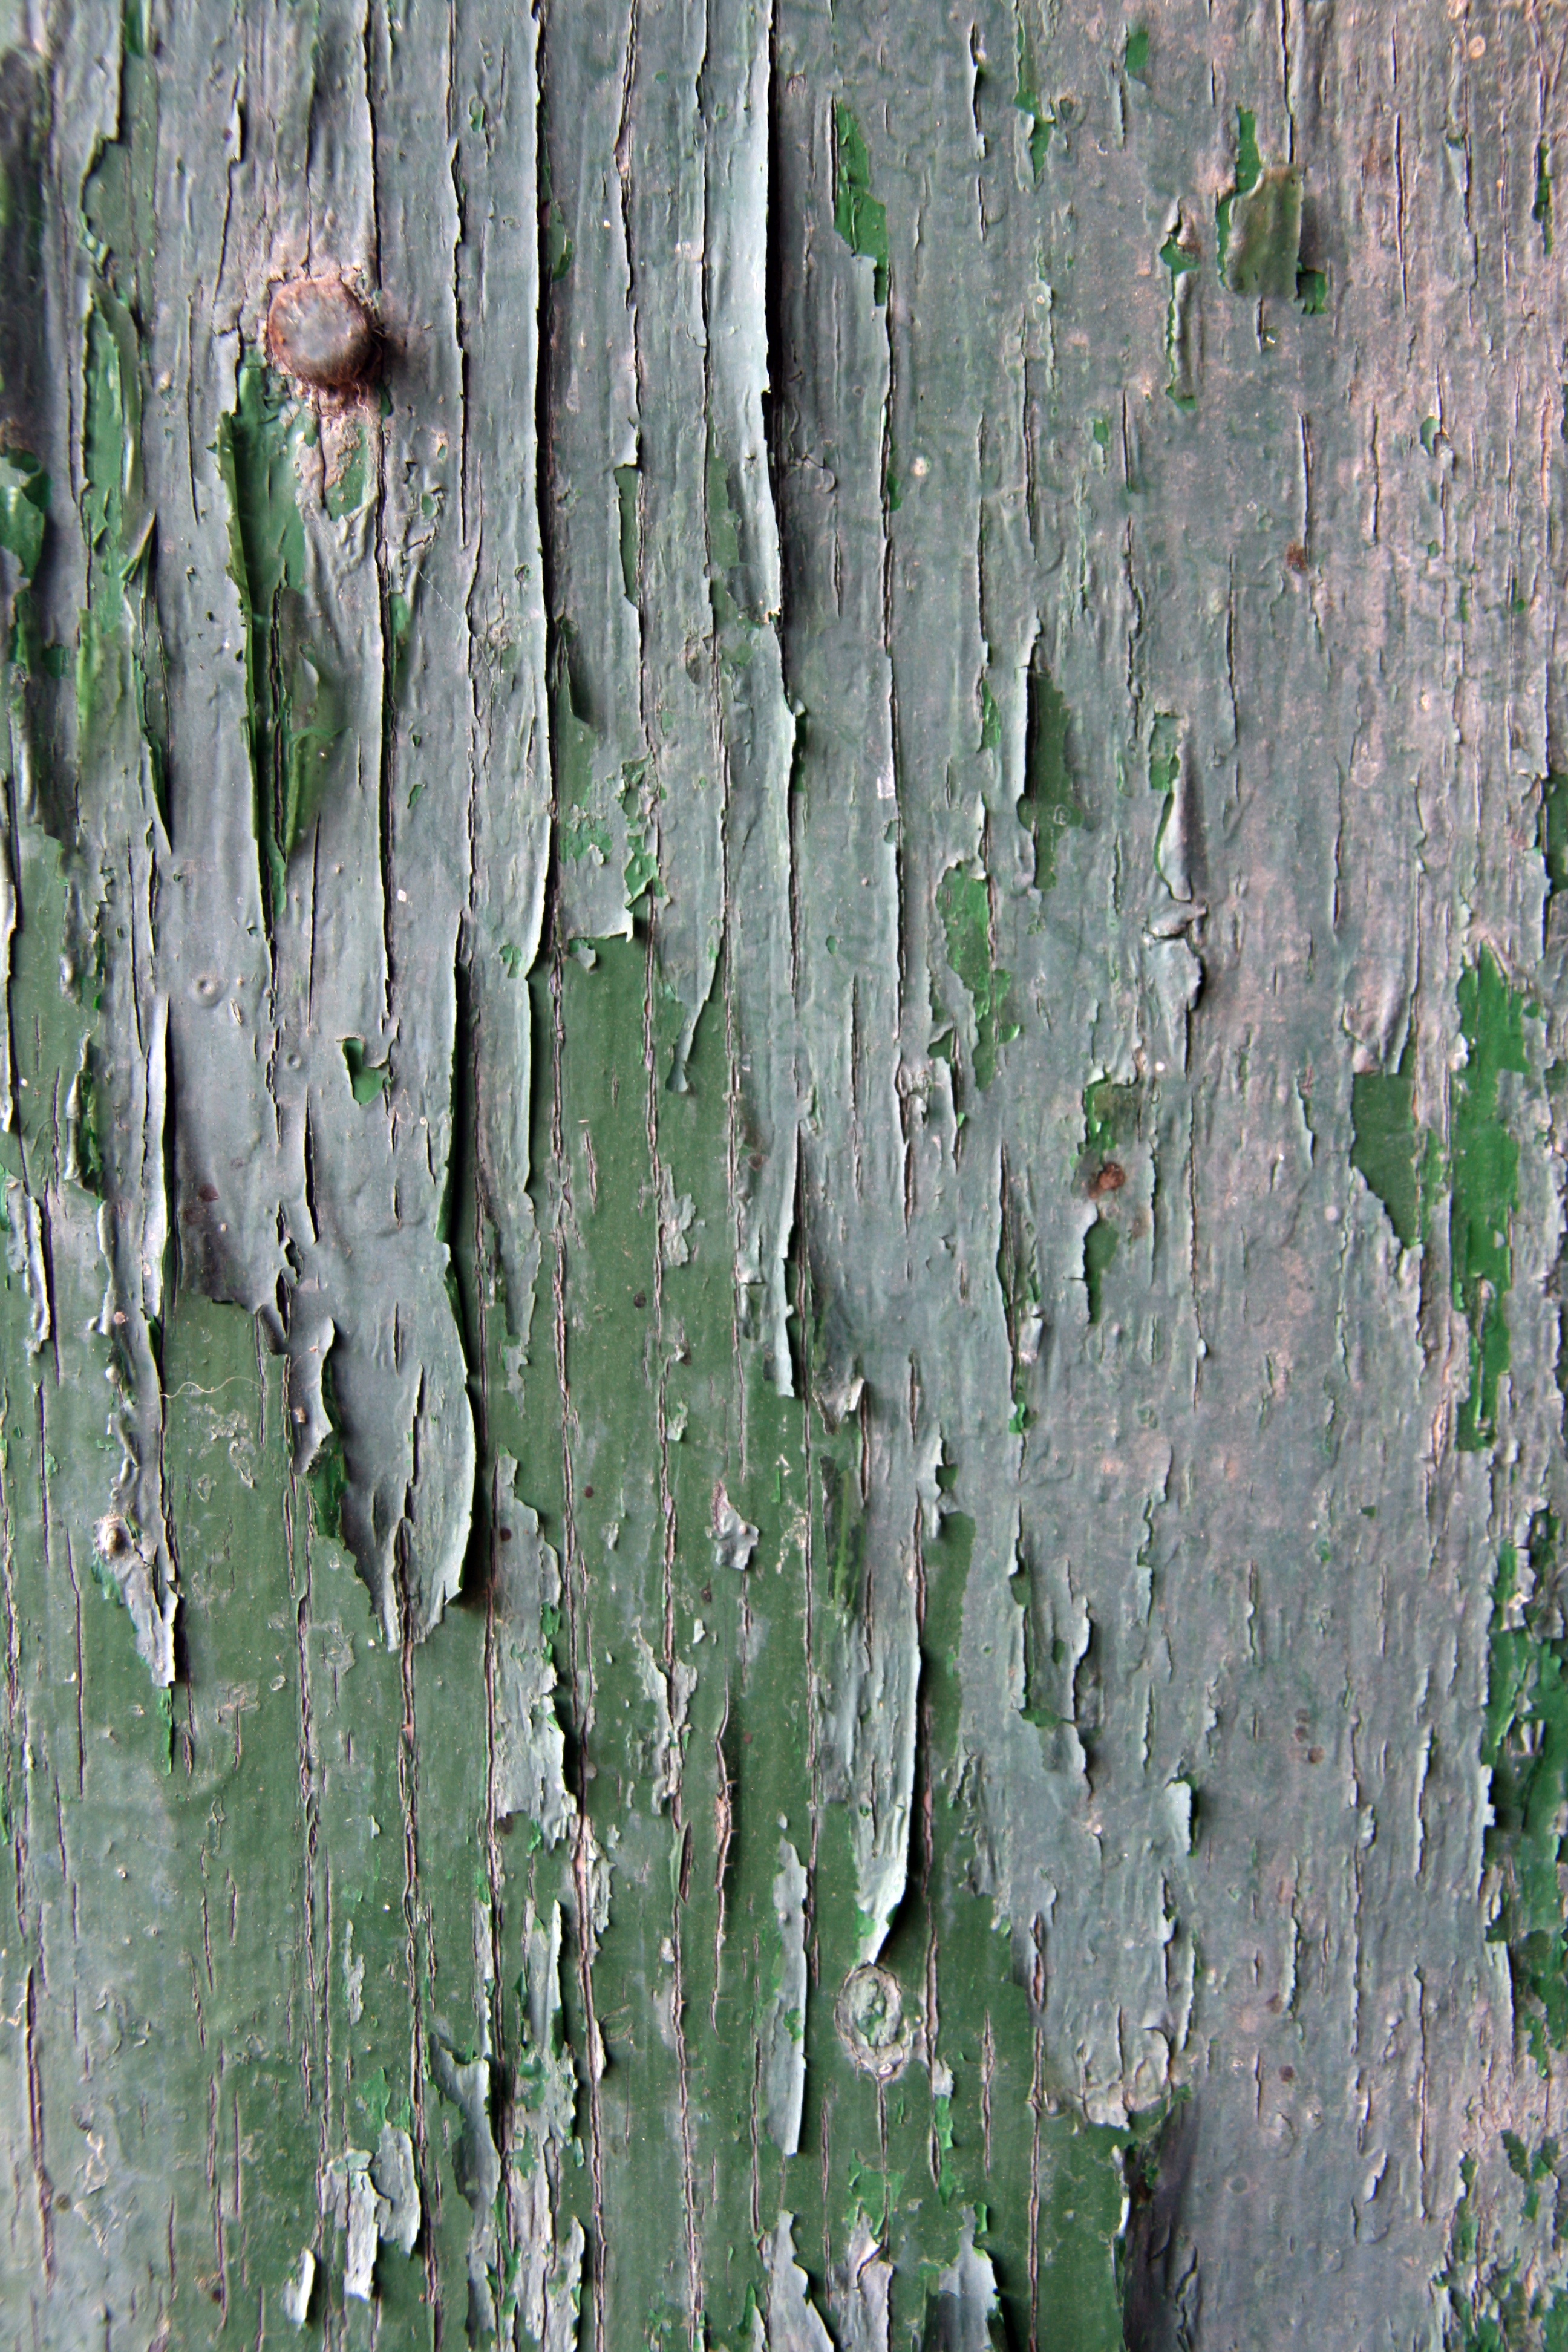
tree, branch, grungy, plant, wood, vintage, antique, retro, texture, leaf, trunk, old, rustic, formation, green, birch, soil, crack, paint, grunge, rough, surface, weathered, cracked, peel, geology, design, damaged, peeling, aged, plant stem, woody plant, land plant